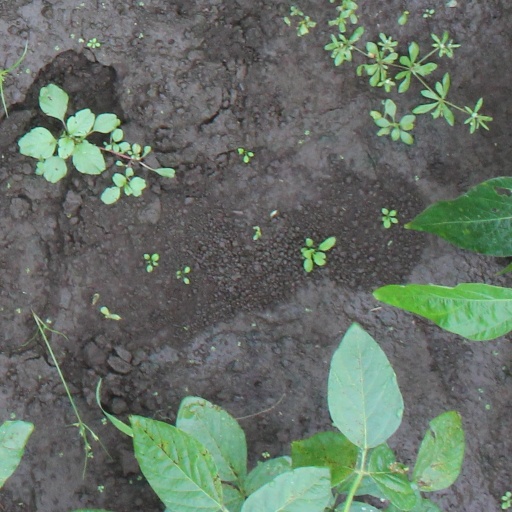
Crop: soybean